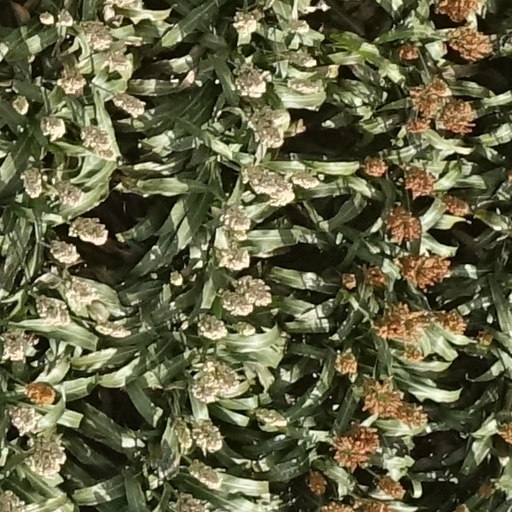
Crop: sorghum